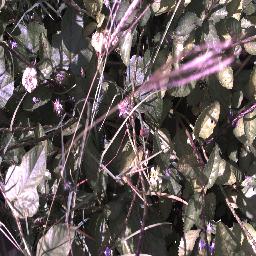
Label: snake_weed